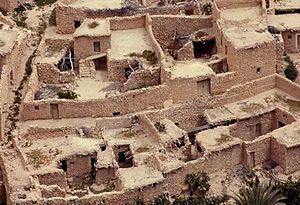
Maisons à Ghoufi, Aurès, Algérie.
L'Algérie précoloniale comprend les formes politiques et les sociétés qui se sont constituées, avant la colonisation française, sur ce qui est devenu le territoire de l'Algérie contemporaine. Son étude fait ressortir, de façon générale, les éléments de permanence de son organisation sociale et les moments d'unité politique de son histoire. Particulièrement mise en avant, la période de la régence d'Alger est caractérisée à la fois par le rôle décisif de ce régime dans la constitution de l'espace algérien et par les limites de son emprise, de larges secteurs du pays restant, à la veille de la conquête française, partiellement ou totalement hors de son pouvoir.
T'Kout est une commune de la wilaya de Batna, située dans le massif de l'Aurès, à 95 km au sud-est de Batna et à 71 km au nord-ouest de Biskra.